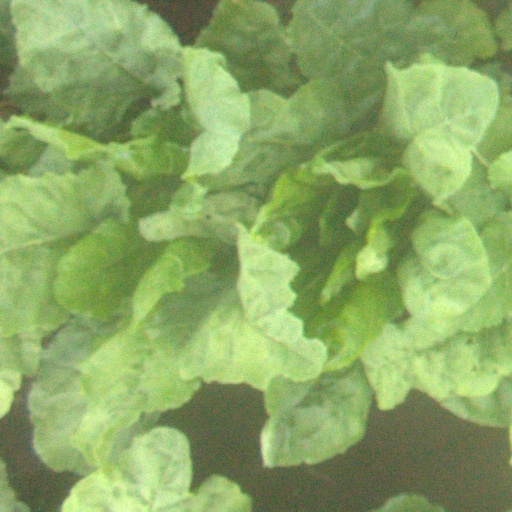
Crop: sugar beet